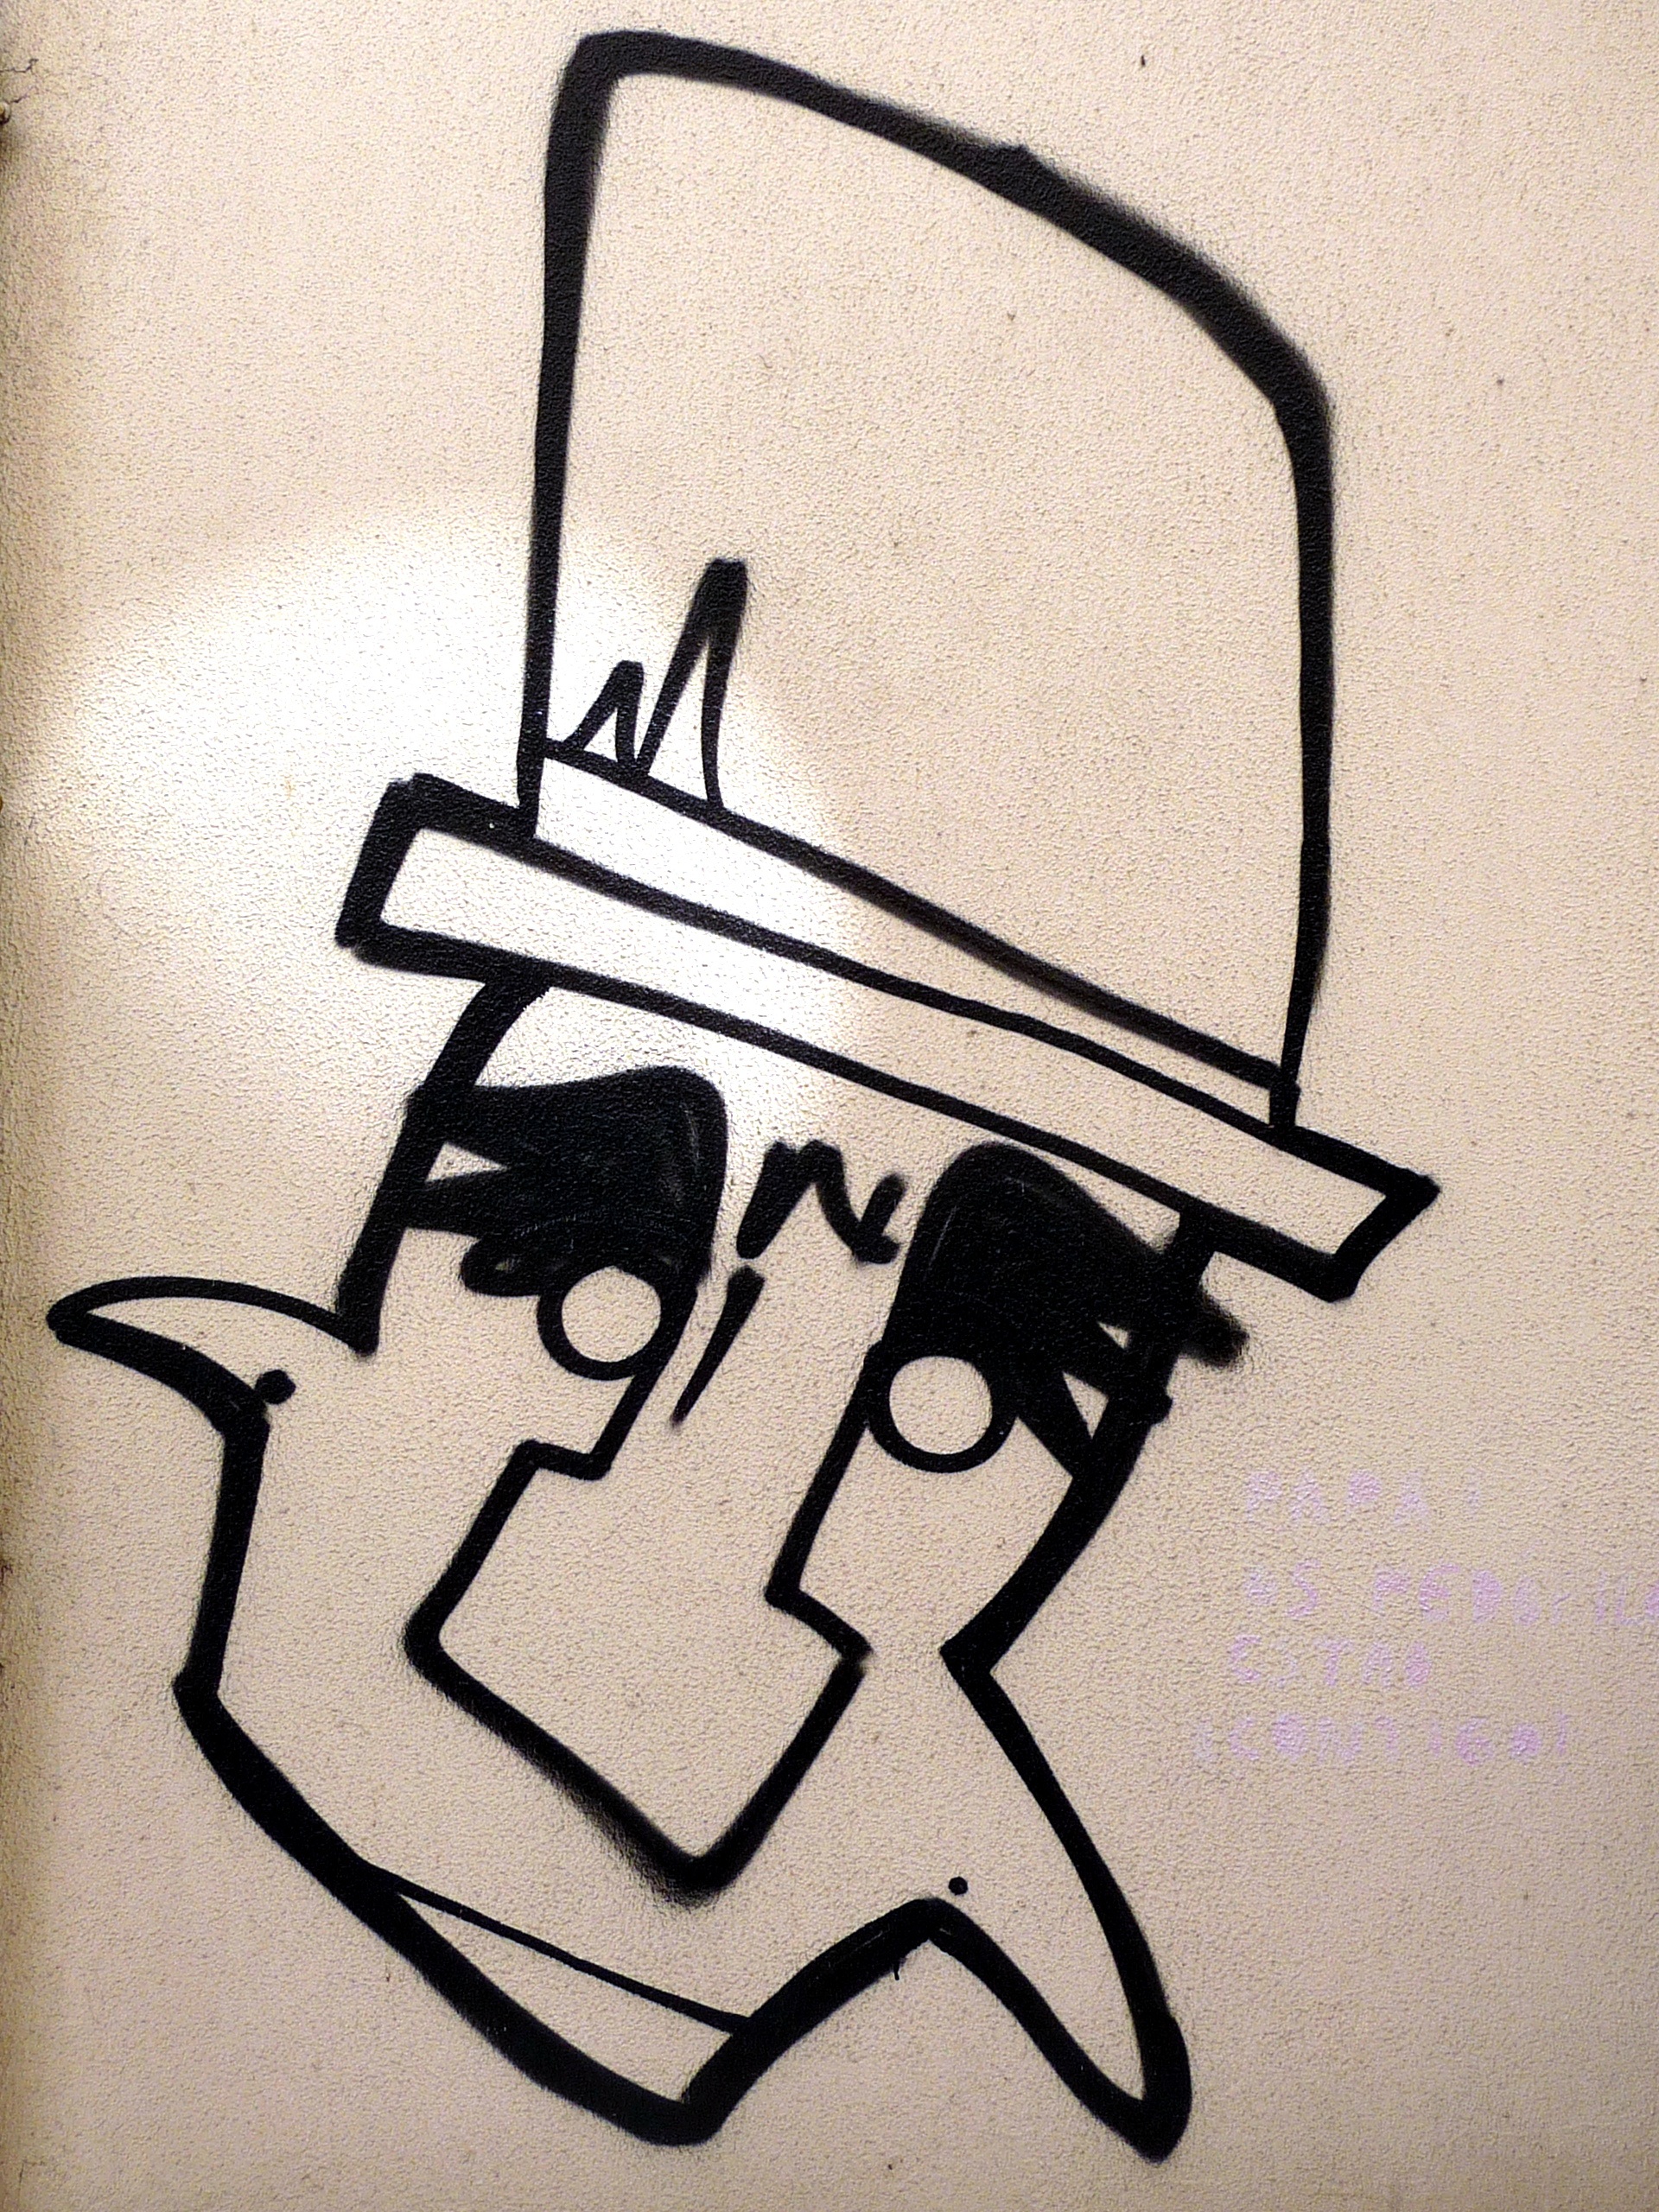
man, hat, graffiti, street art, font, art, sketch, drawing, illustration, calligraphy, shape, cartoon